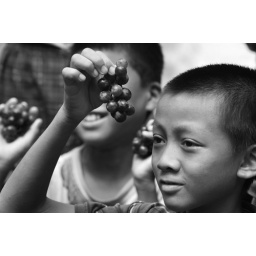
Smiling asian boy with white shirt holding black grapes in his hand